UltraSPARC T2

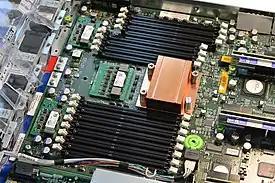
Sun Enterprise T5120 main board with UltraSPARC T2 processor covered by heatsink

The T2 processor can be found in the following products from Sun and Fujitsu Computer Systems: